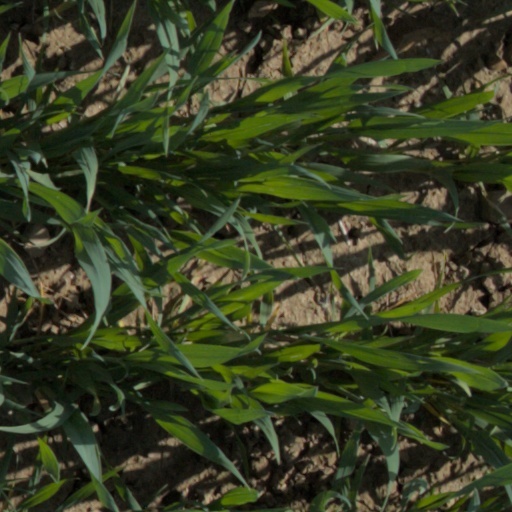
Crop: wheat